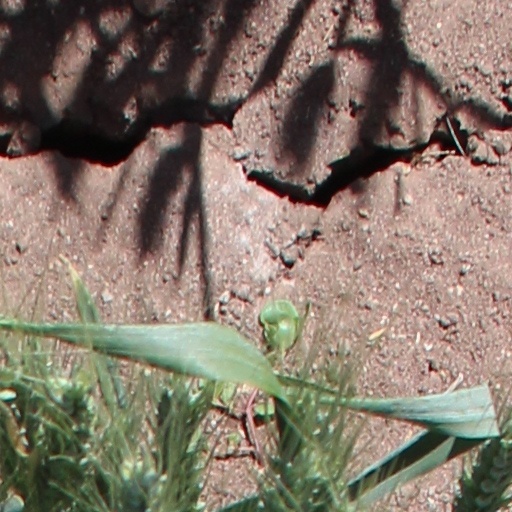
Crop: wheat